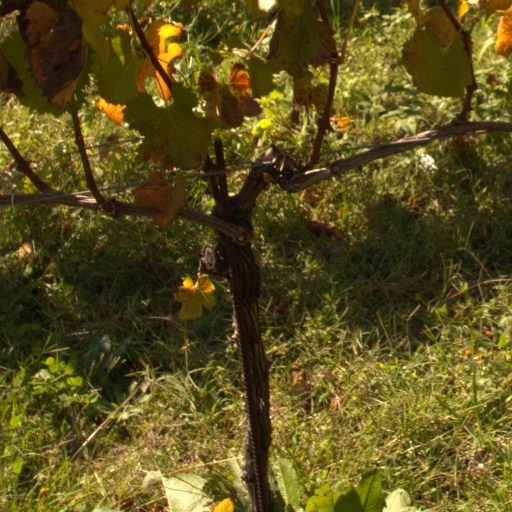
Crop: grape